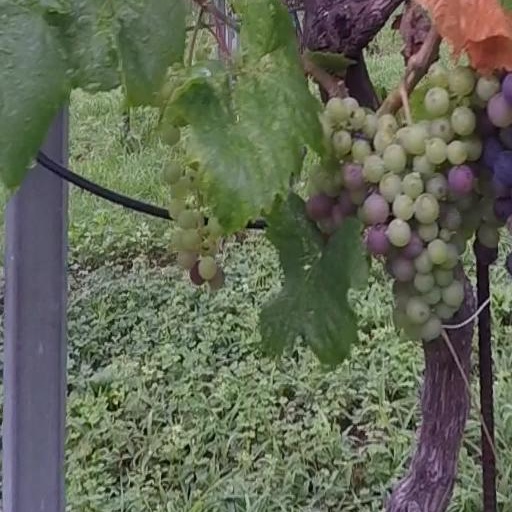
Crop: grape